Sumo

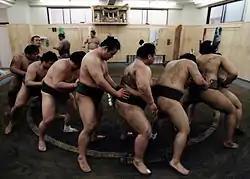
Young low-ranking sumo wrestlers at the Tomozuna Stable in Tokyo end their daily workout routine with a footwork drill (1998)

At the initial charge, both wrestlers must jump up from the crouch simultaneously after touching the surface of the ring with two fists at the start of the bout. The referee ("gyōji") can restart the bout if this simultaneous touch does not occur.